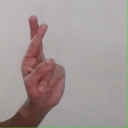
अक्षर: र